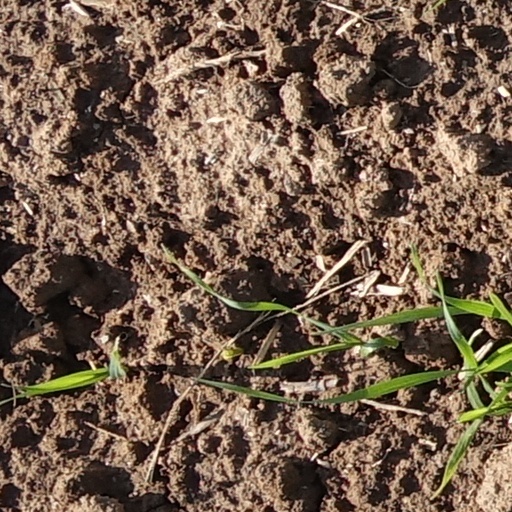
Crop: wheat